Winter Triangle

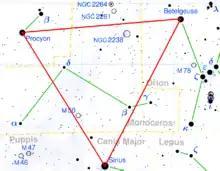
Winter Triangle

For much of the night in the northern winter, the Winter Triangle is high in the sky at mid-northern latitudes, but can also be seen during autumn in the early morning to the East. In the spring the winter triangle is visible early in the evening to the West before its stars set below the horizon. From the southern hemisphere it appears upside down and lower in the sky during the summer months.